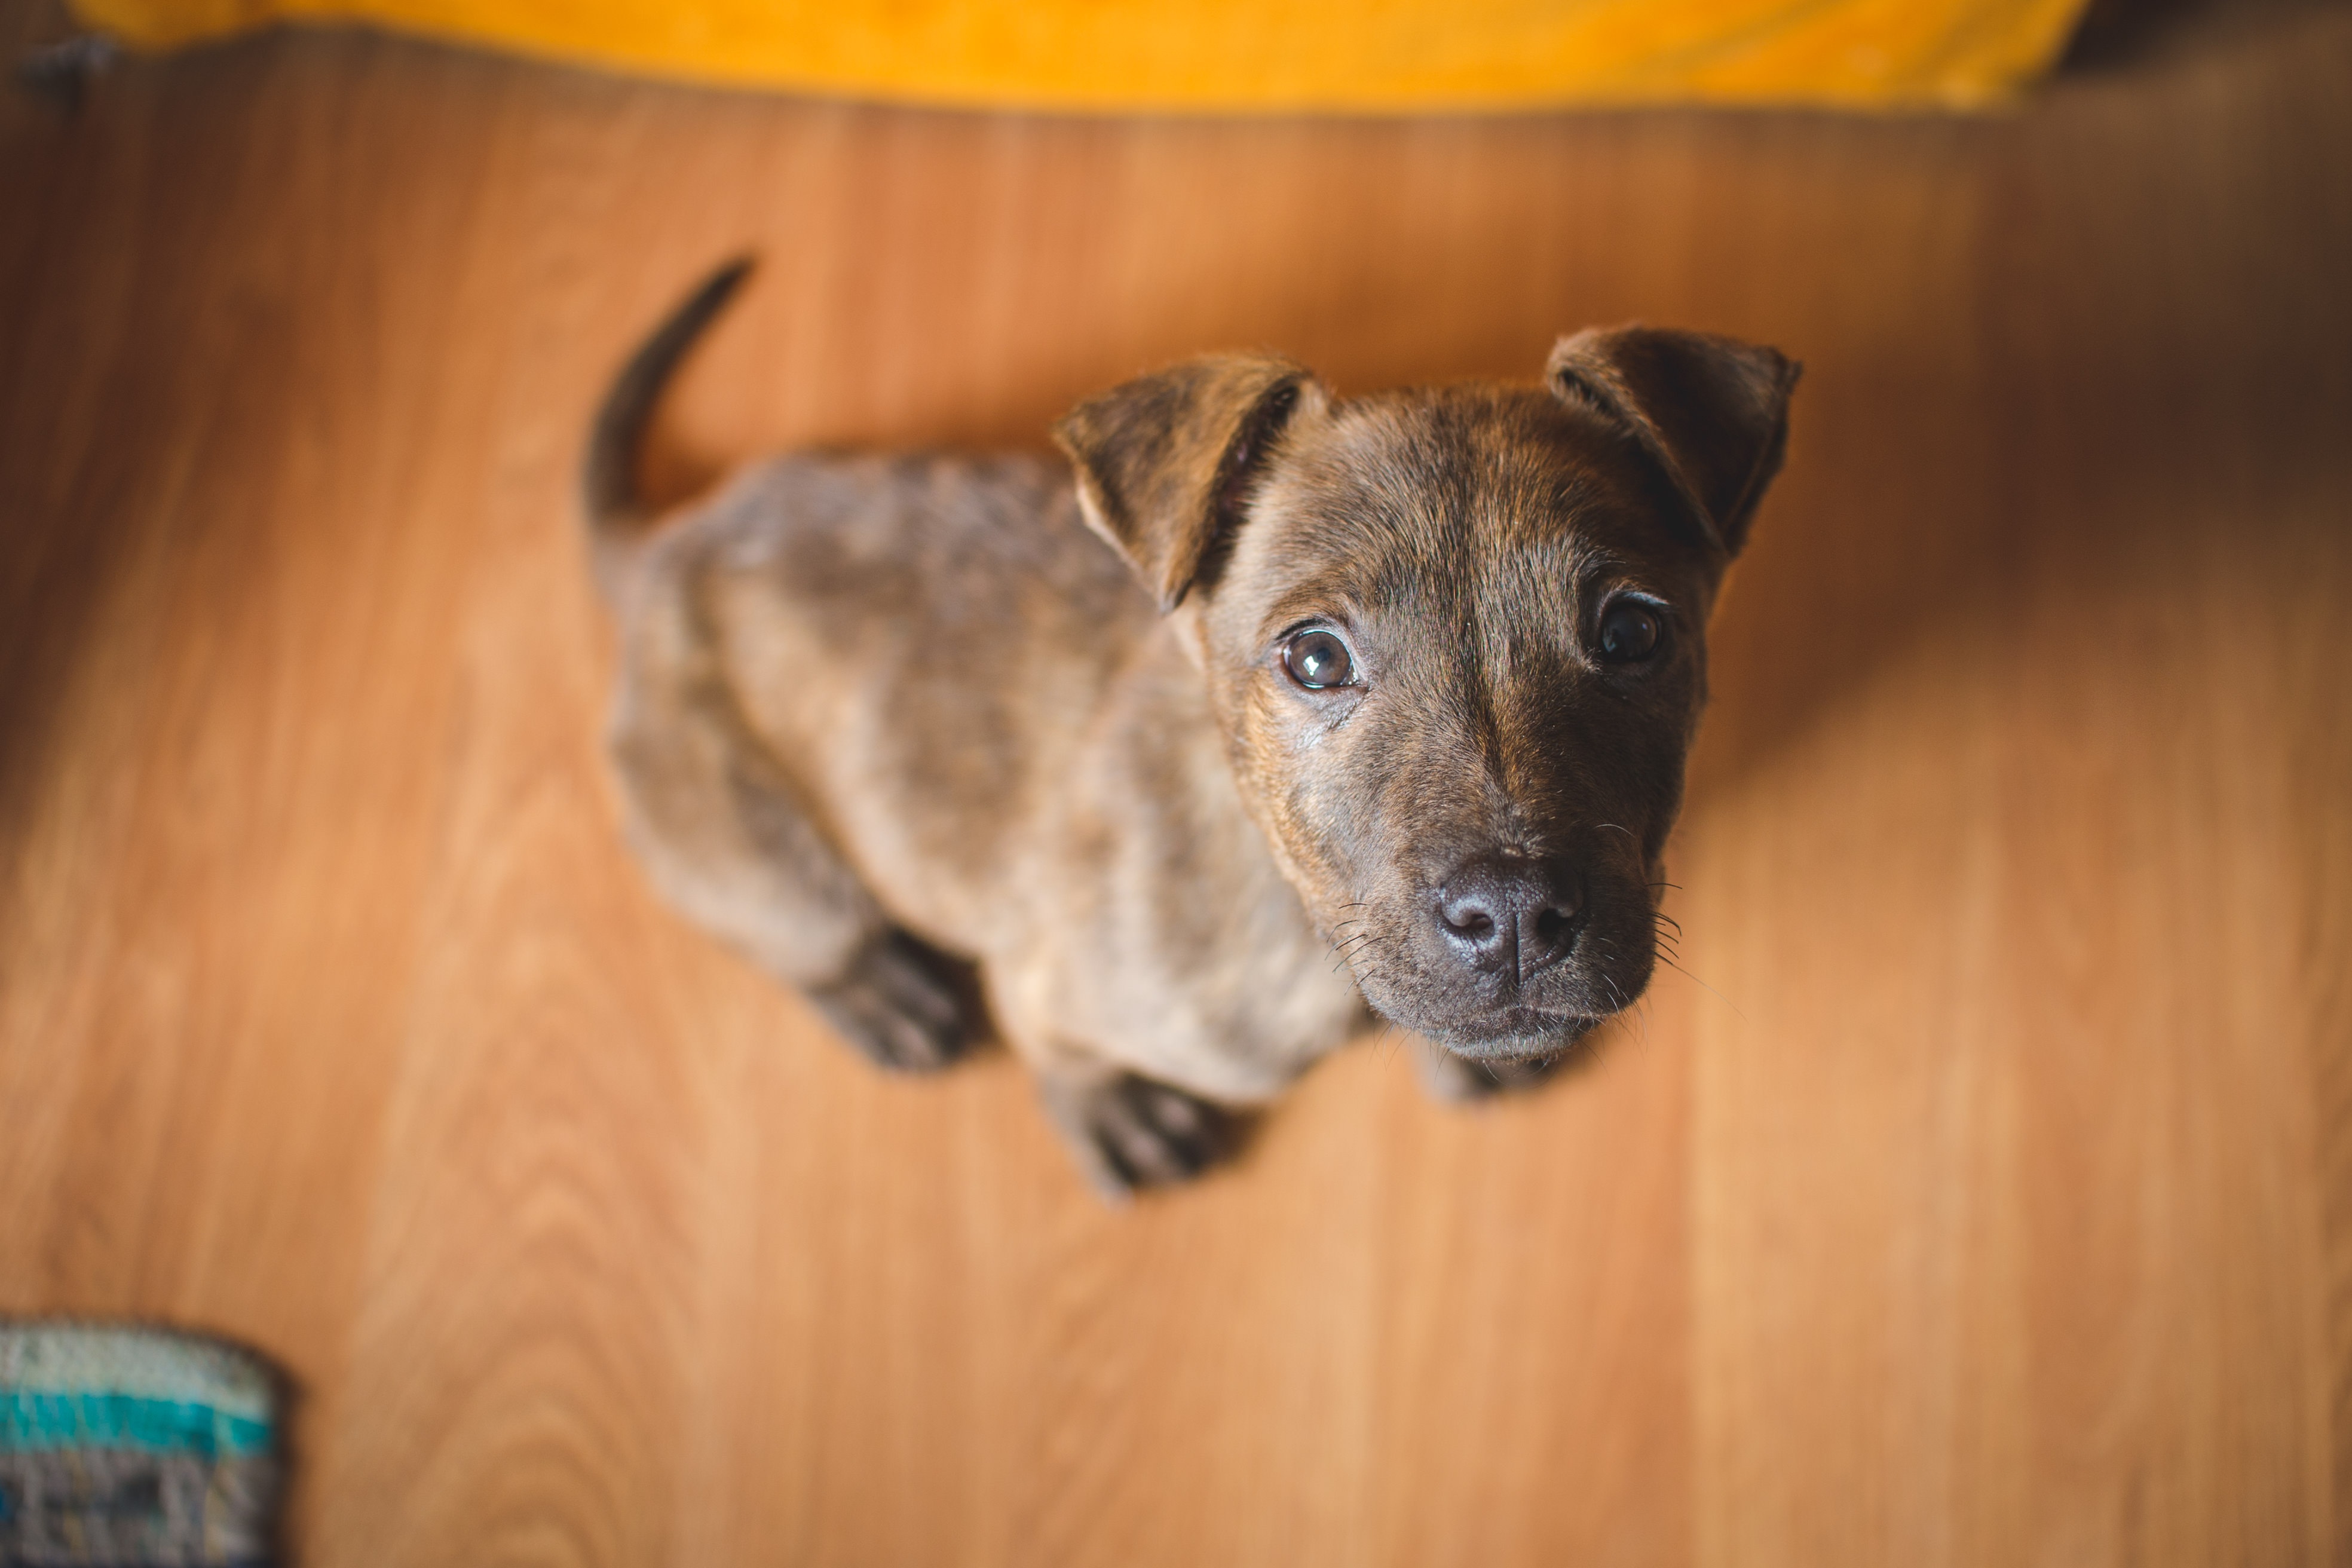
puppy, dog, animal, cute, canine, pet, mammal, vertebrate, terrier, dog like mammal